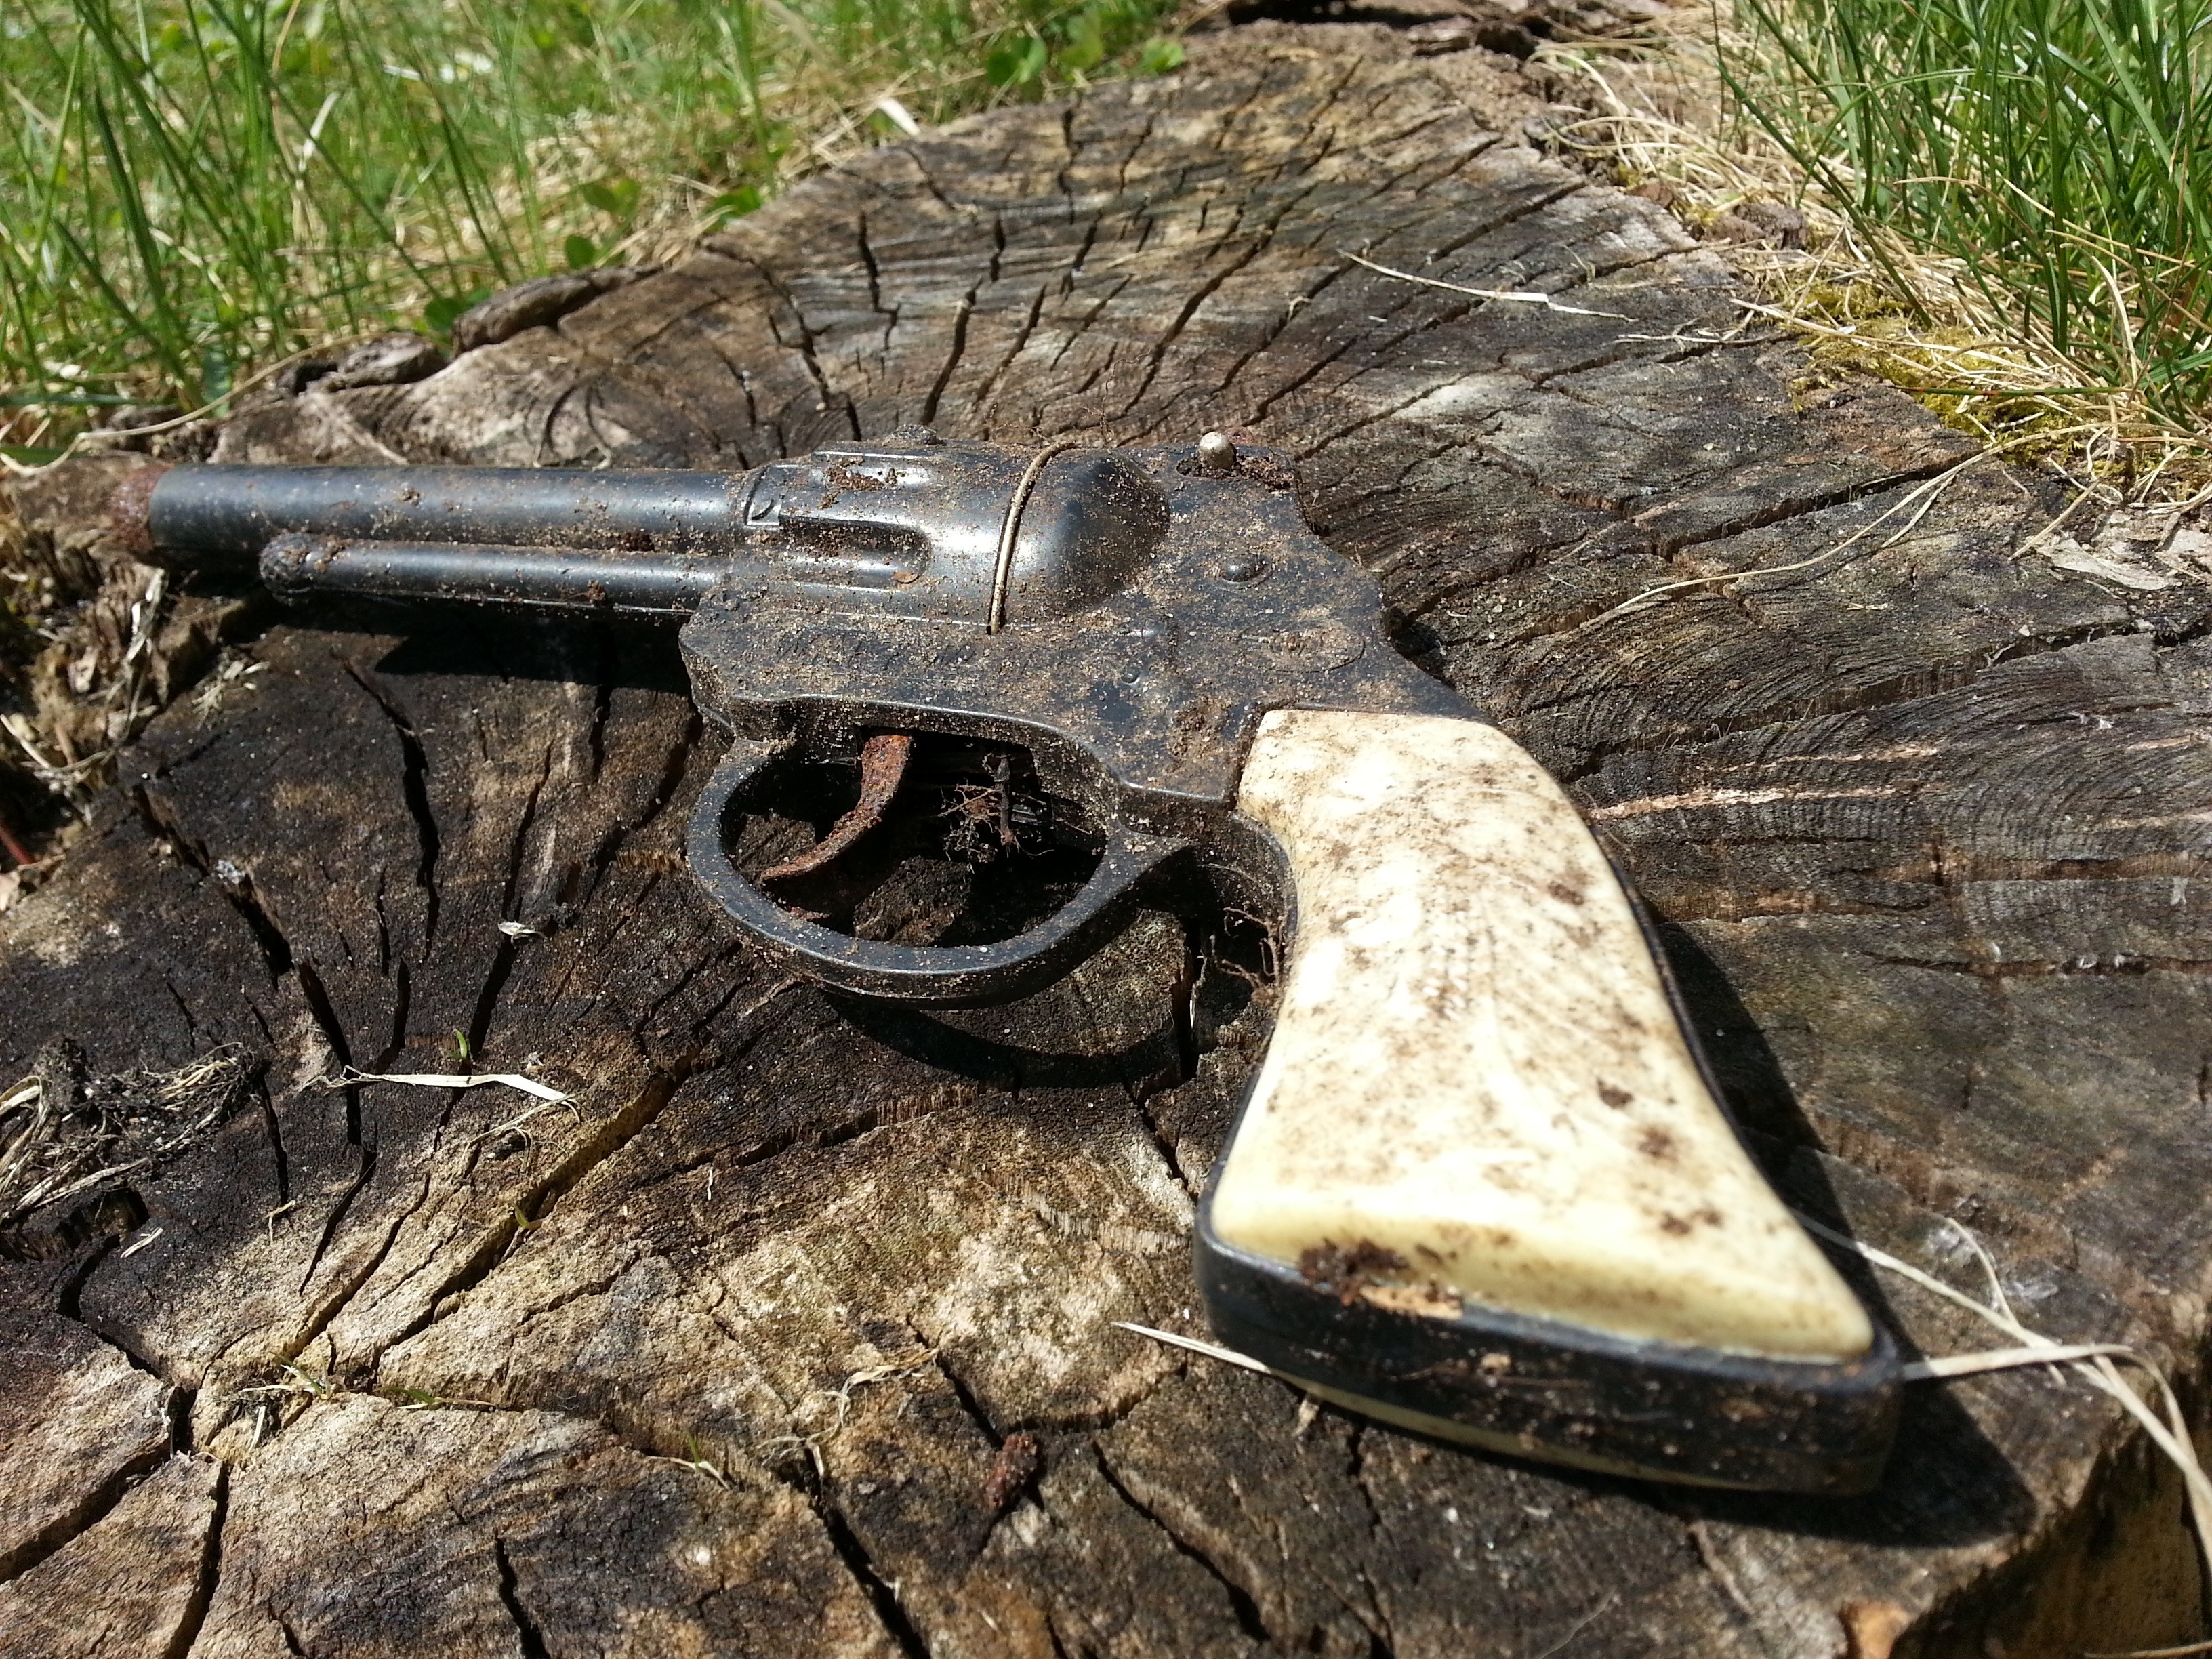
wood, play, old, weapon, toys, gun, pistol, children toys, firearm